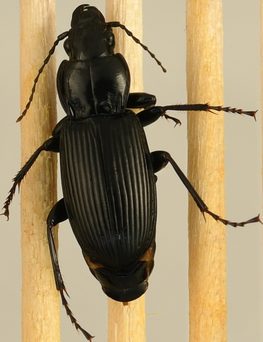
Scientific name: Pterostichus melanarius
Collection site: Steigerwaldt Land Services Site (STEI), plot STEI_002